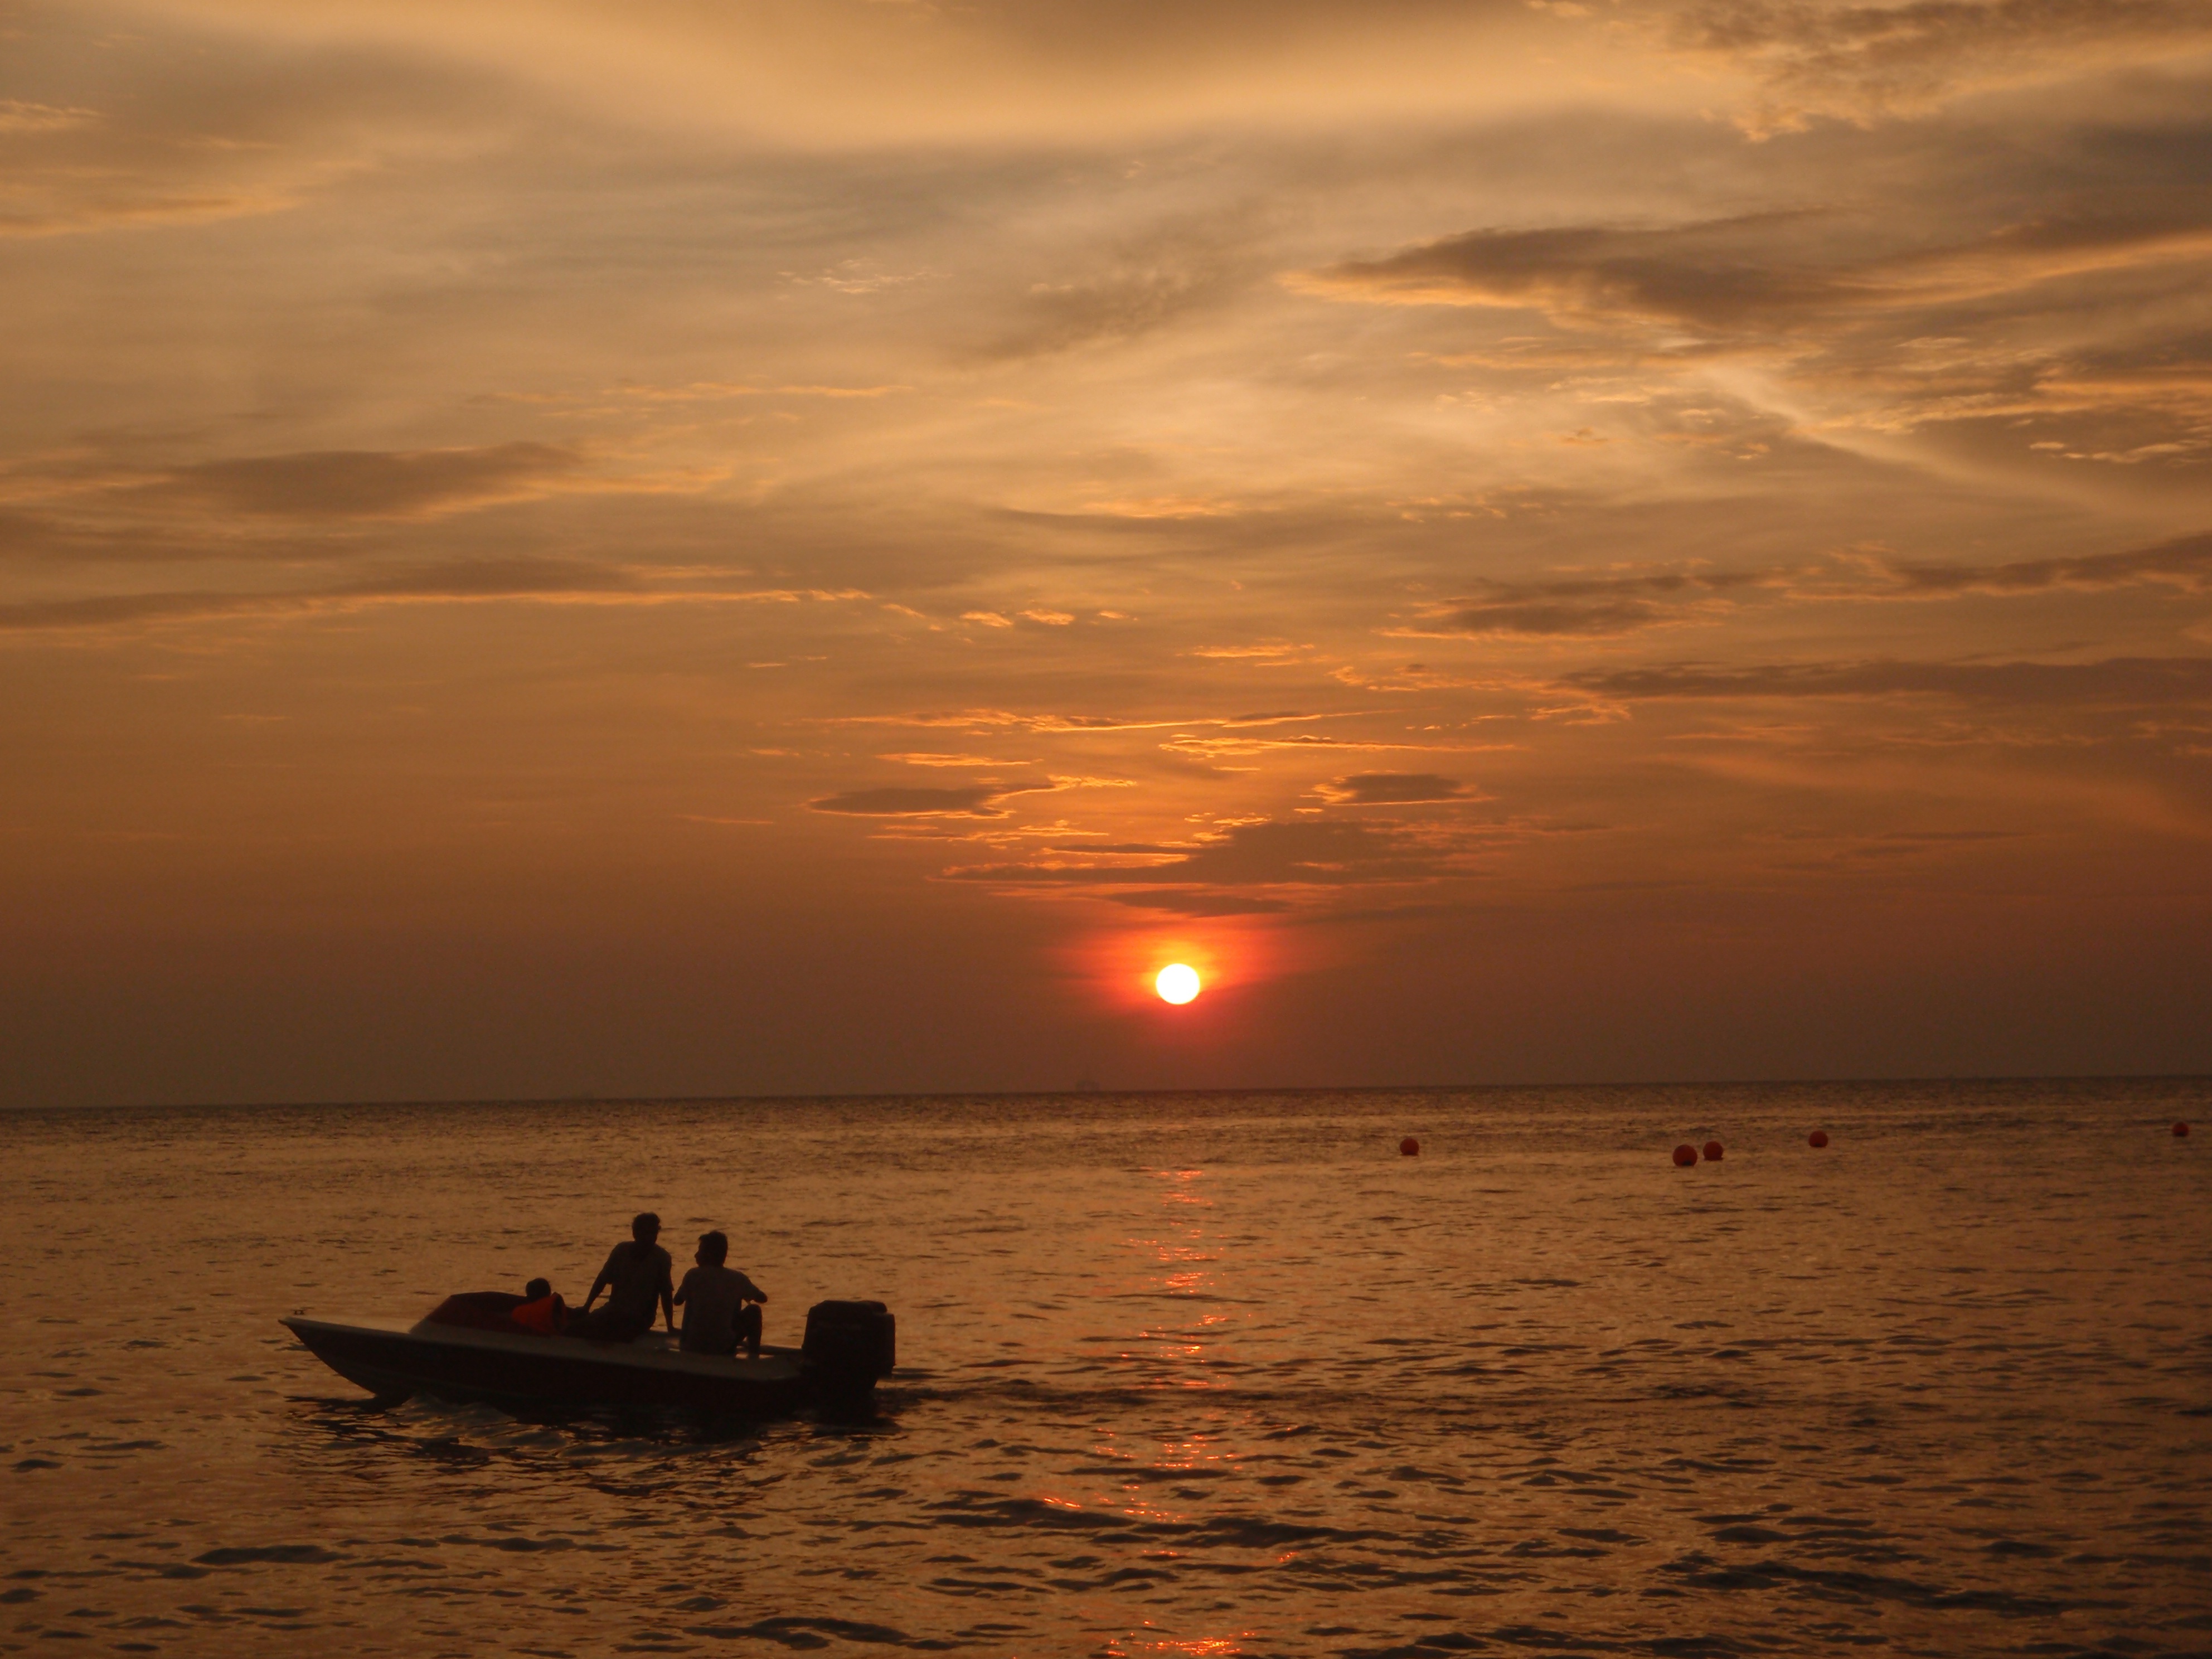
beach, landscape, sea, coast, nature, outdoor, ocean, horizon, cloud, sky, sun, sunrise, sunset, boat, sunlight, morning, shore, wave, dawn, dusk, evening, vehicle, fishing, fisherman, seascape, bay, leisure, sunset sky, afterglow, beach sunset, wind wave